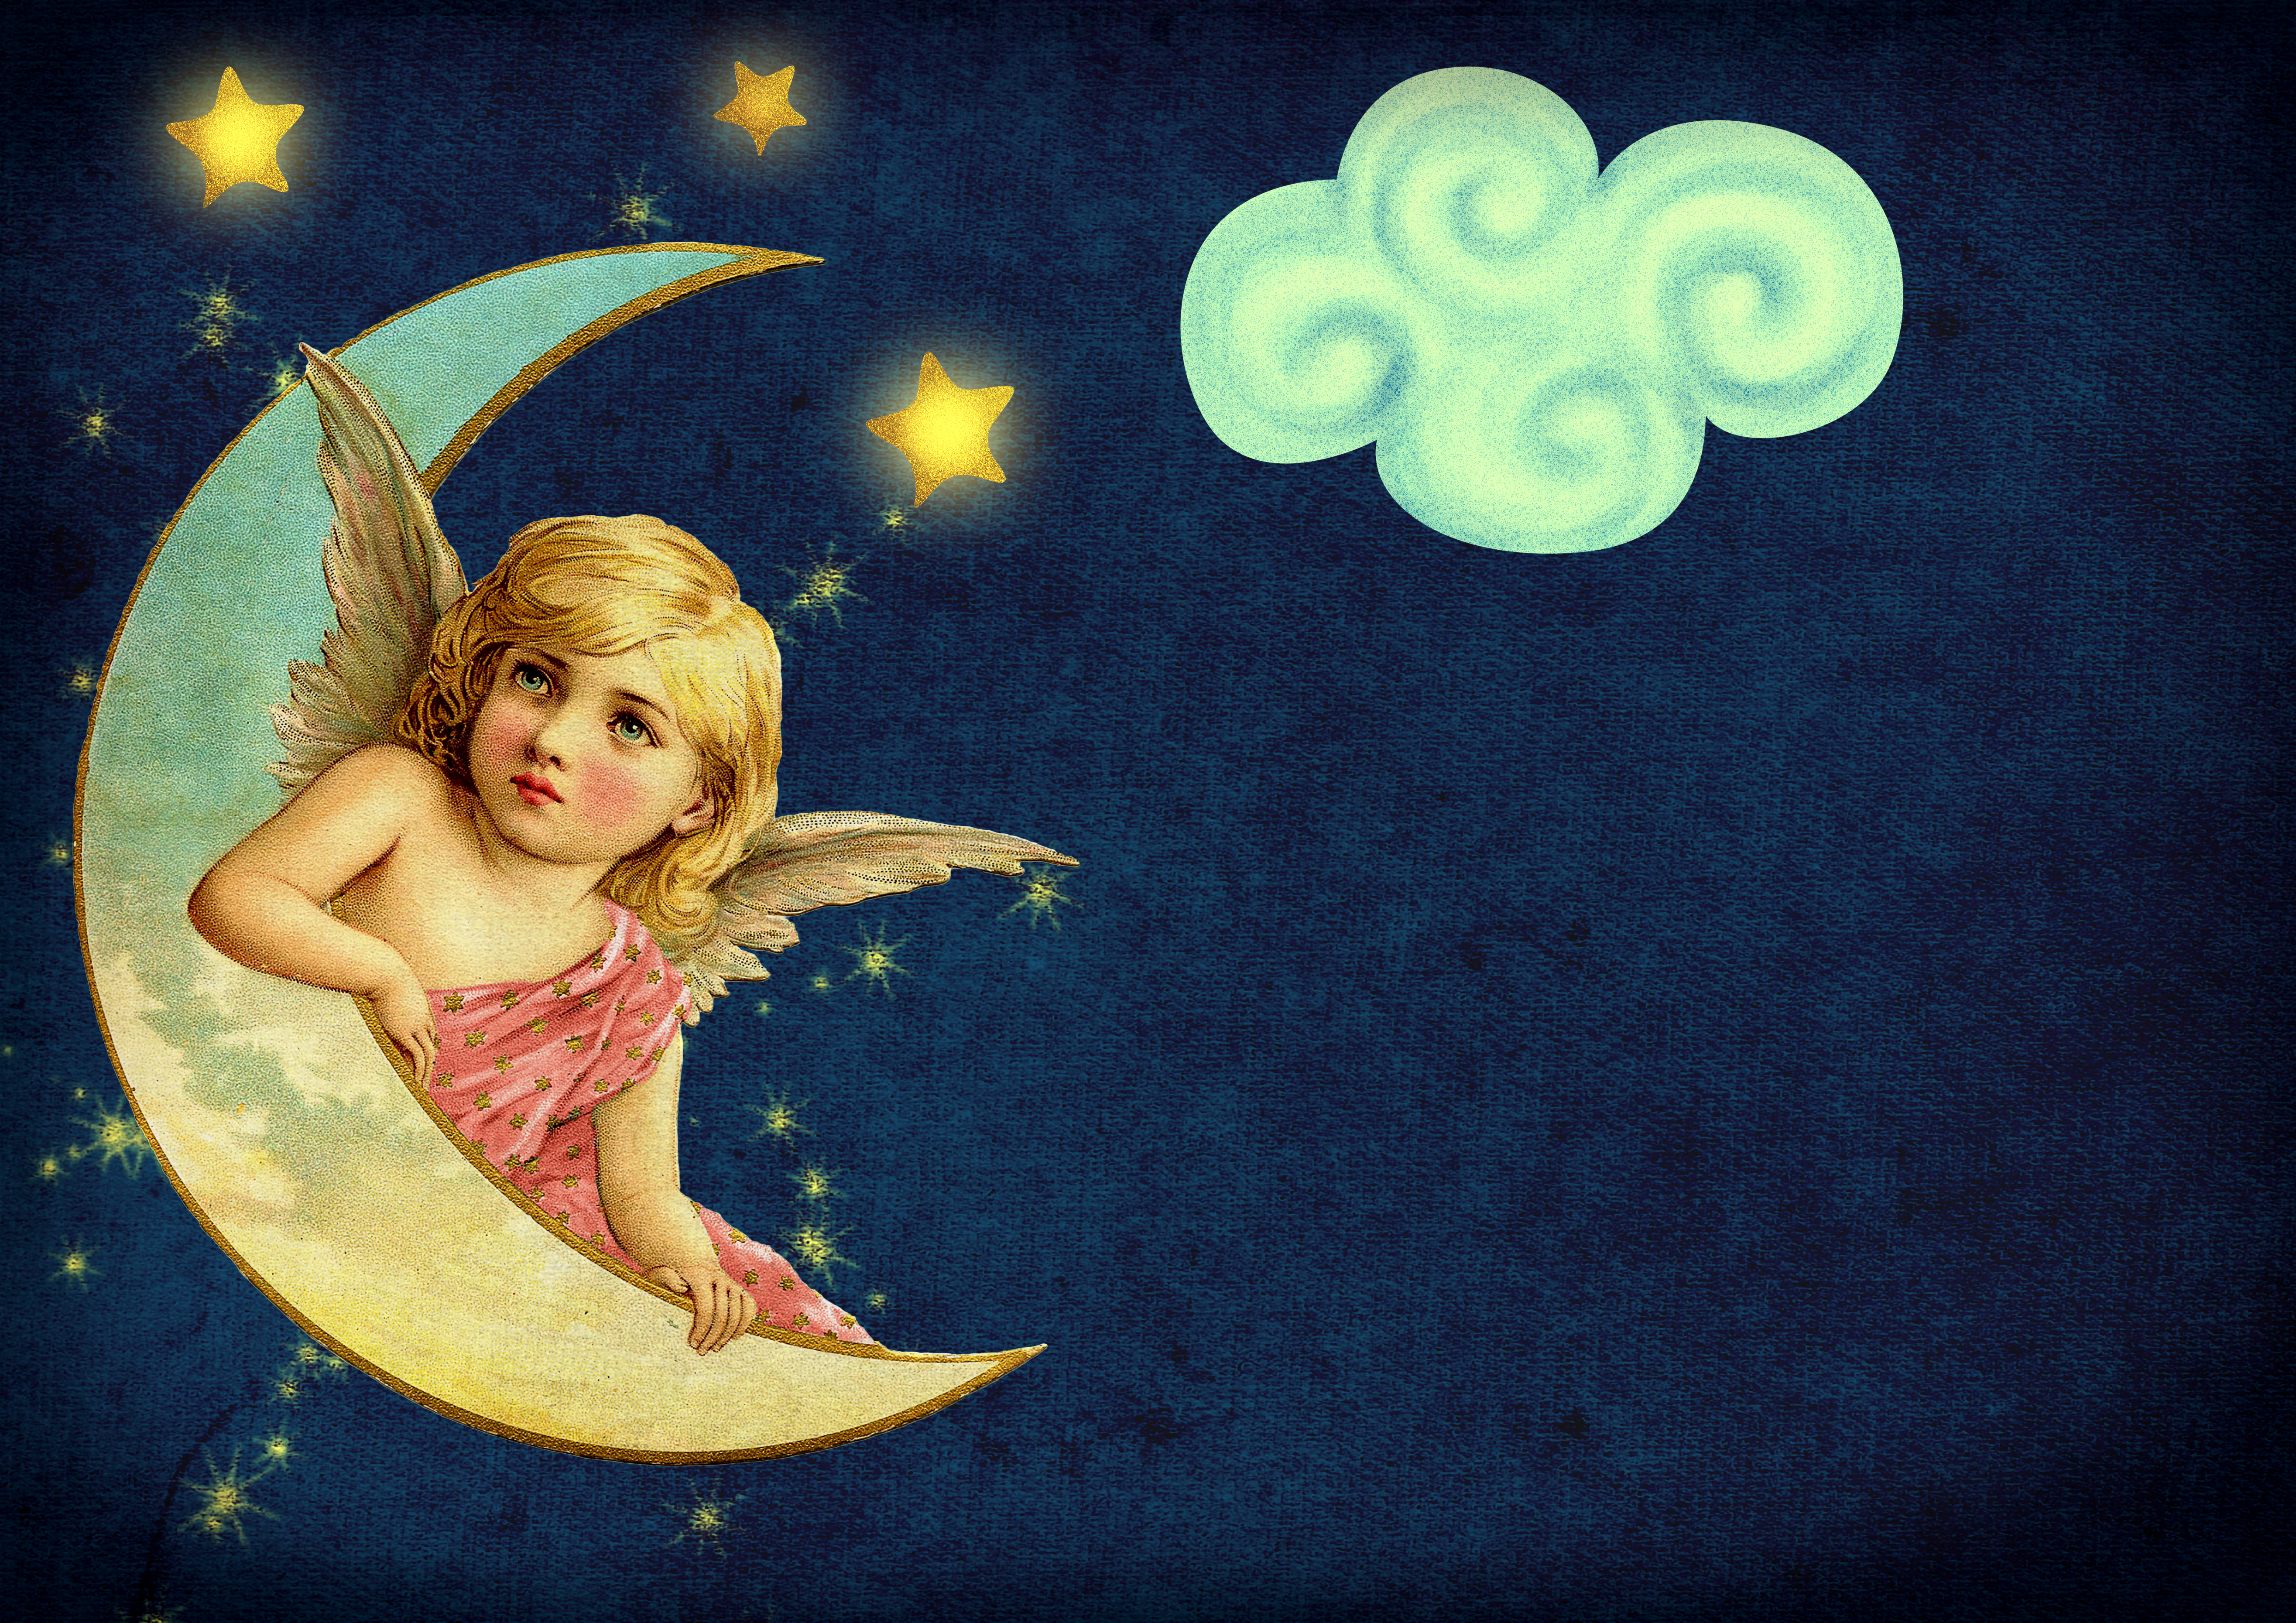
vintage, moon, angel, star, clouds, sky, good night, old, scrapbook, sleep, sweet, cute, greeting card, copy space, birthday, greeting, background, retro, romantic, postcard, illustration, fictional character, art, space, smile, supernatural creature